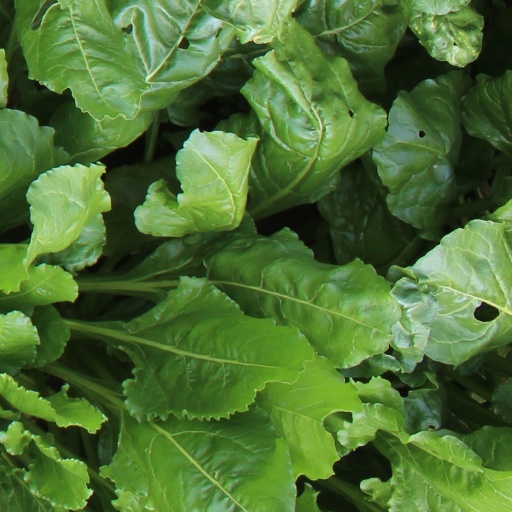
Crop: sugar beet